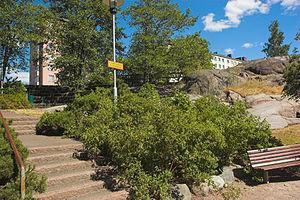
Cet article donne une une liste de parcs d'Helsinki en Finlande.